Mixco Viejo

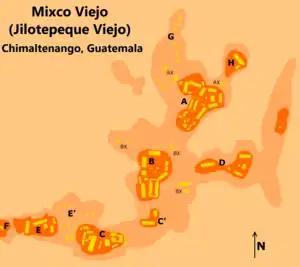
Map of the ruins of Mixco Viejo (Jilotepeque Viejo)

The ruins consist of 15 groups containing the remains of over 120 major structures, including temples, palaces, and courts for playing the Mesoamerican ballgame. When the site was excavated, the surface was found to be littered with abundant obsidian blades and arrowheads. Originally the city had its main entrance on the western side, a modern road has now been cut through to the ruins from the west along a similar route.